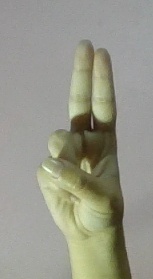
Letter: taa